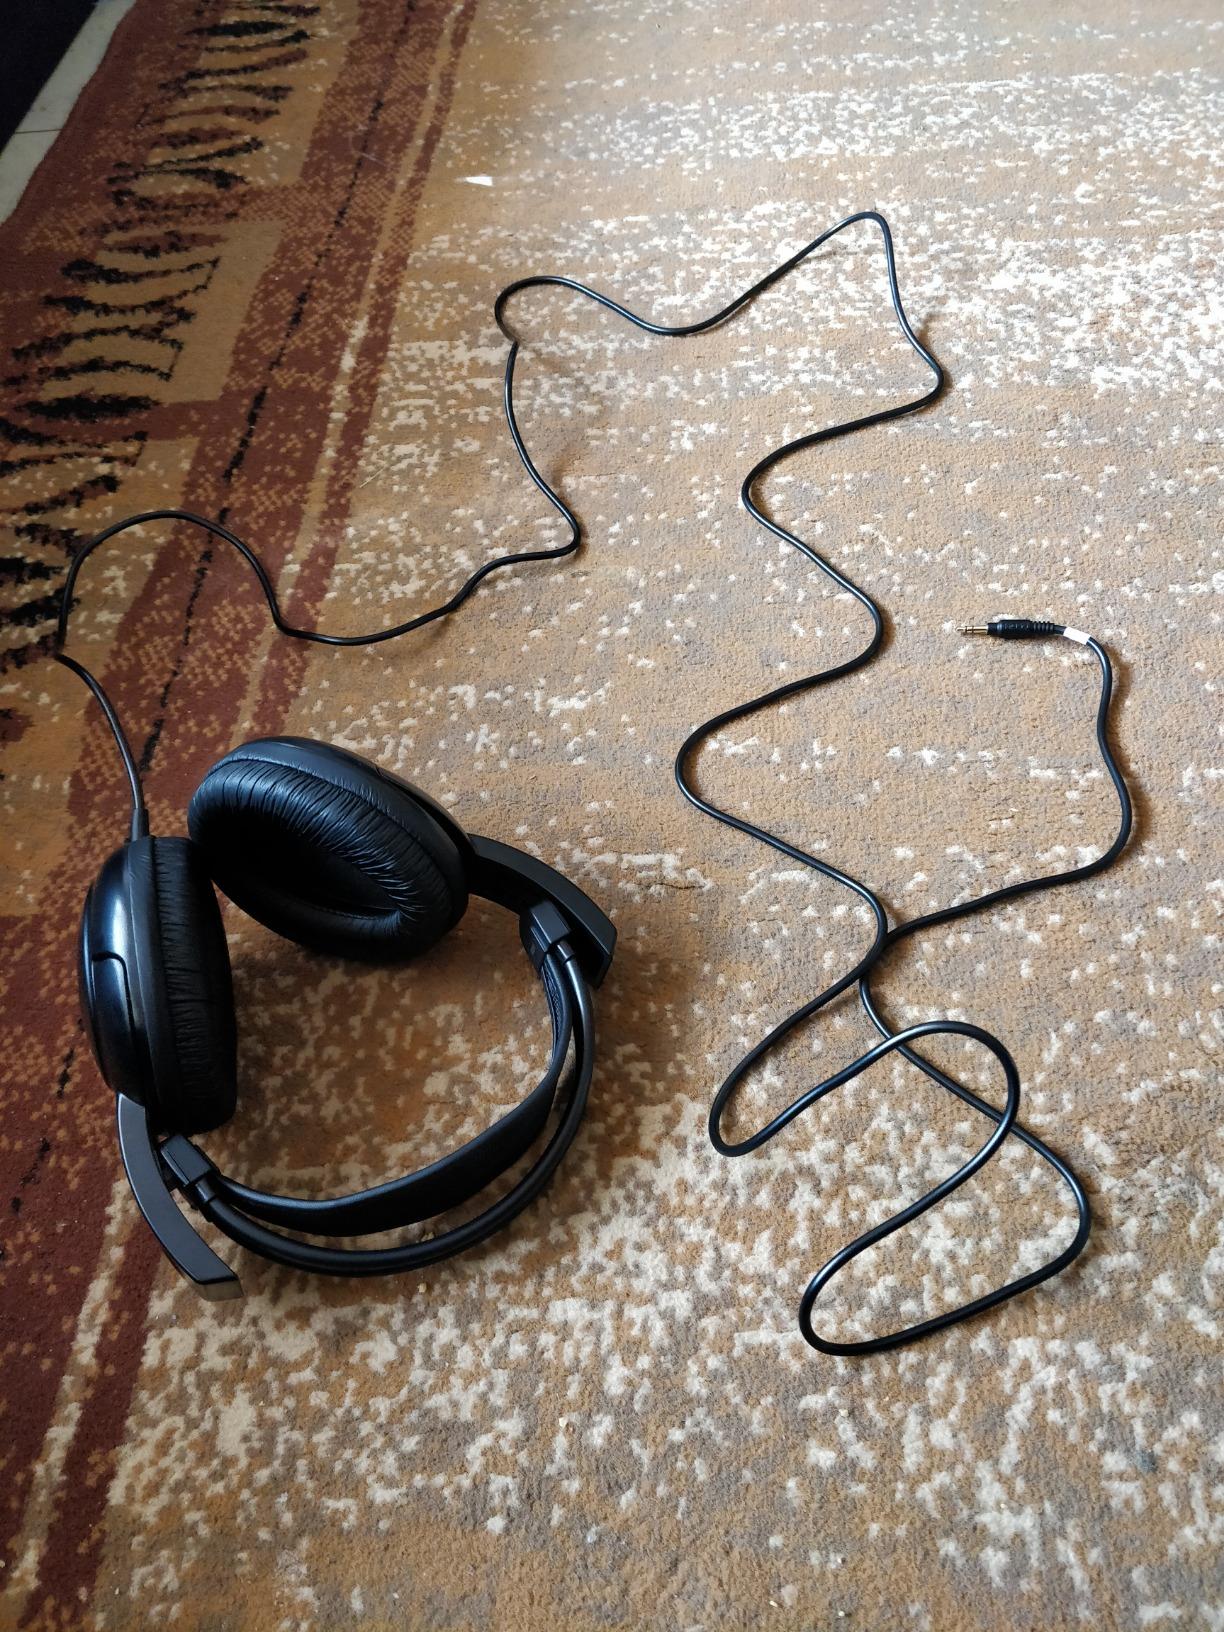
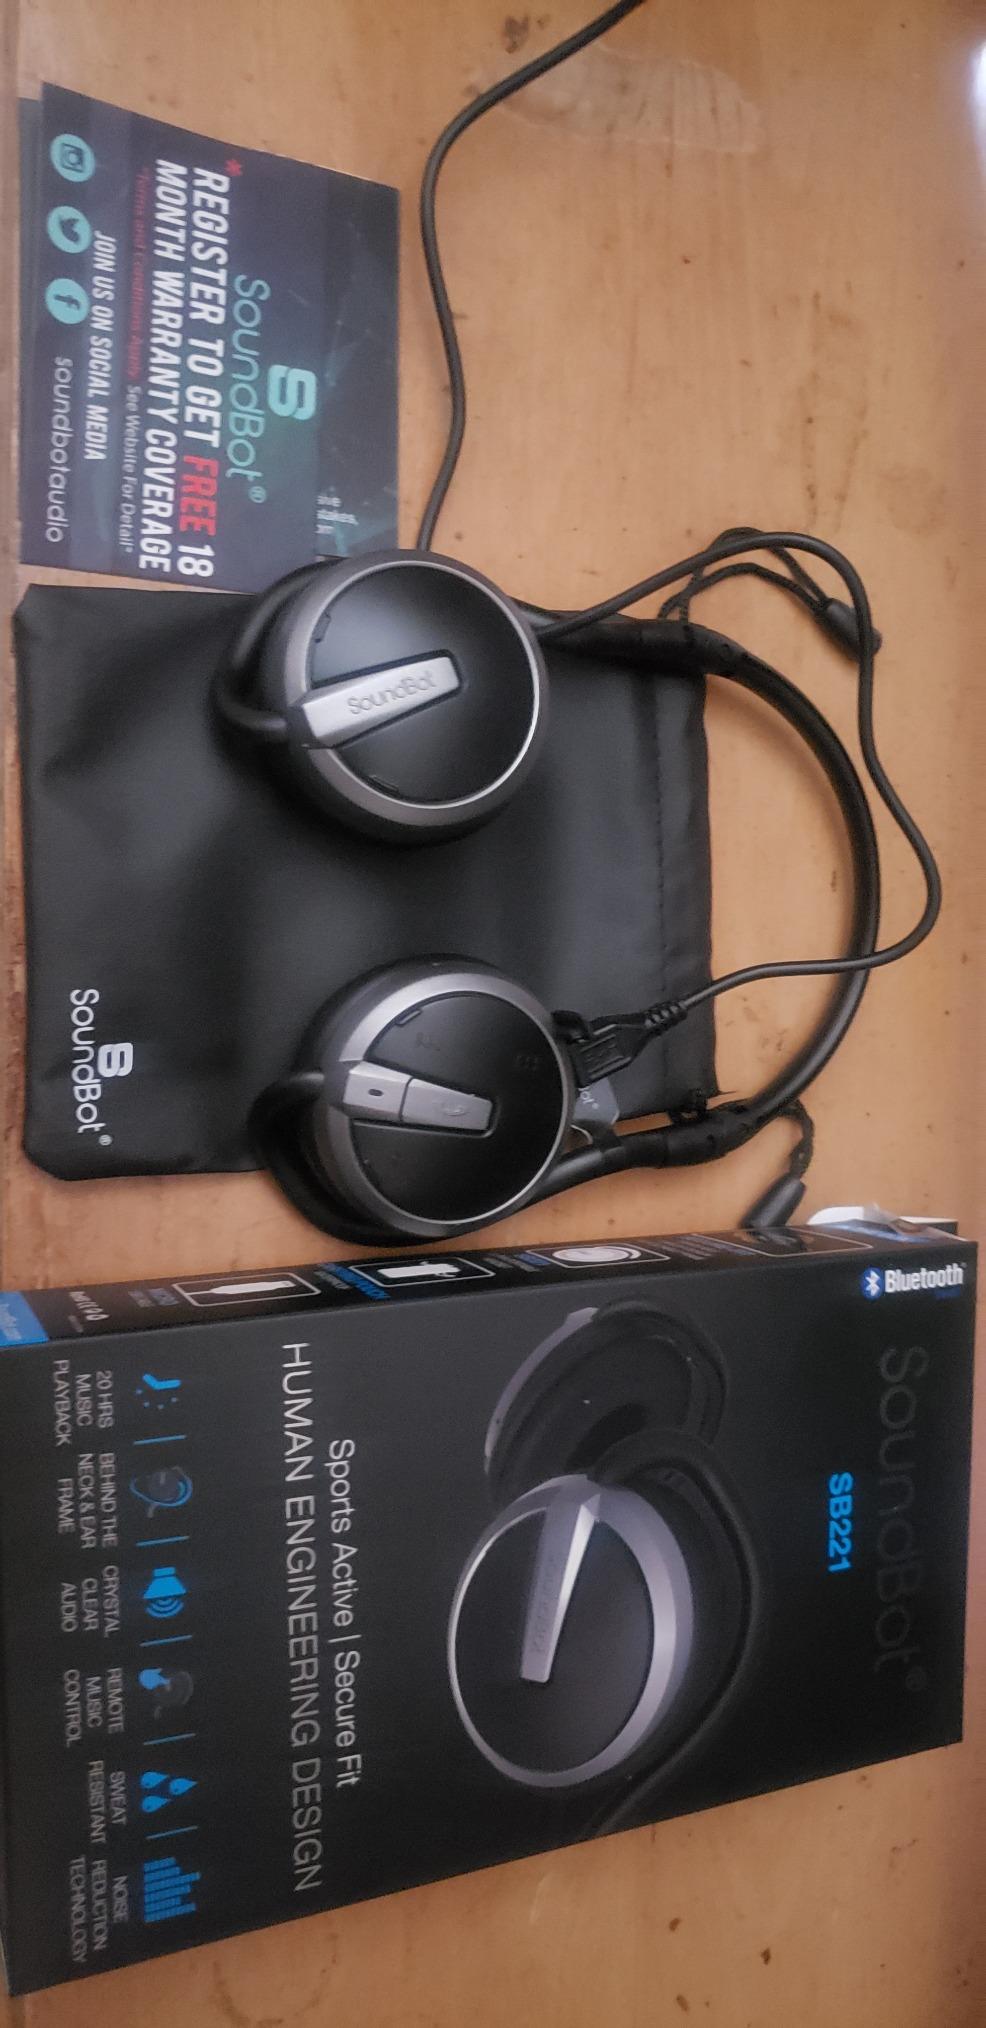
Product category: headphones
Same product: no